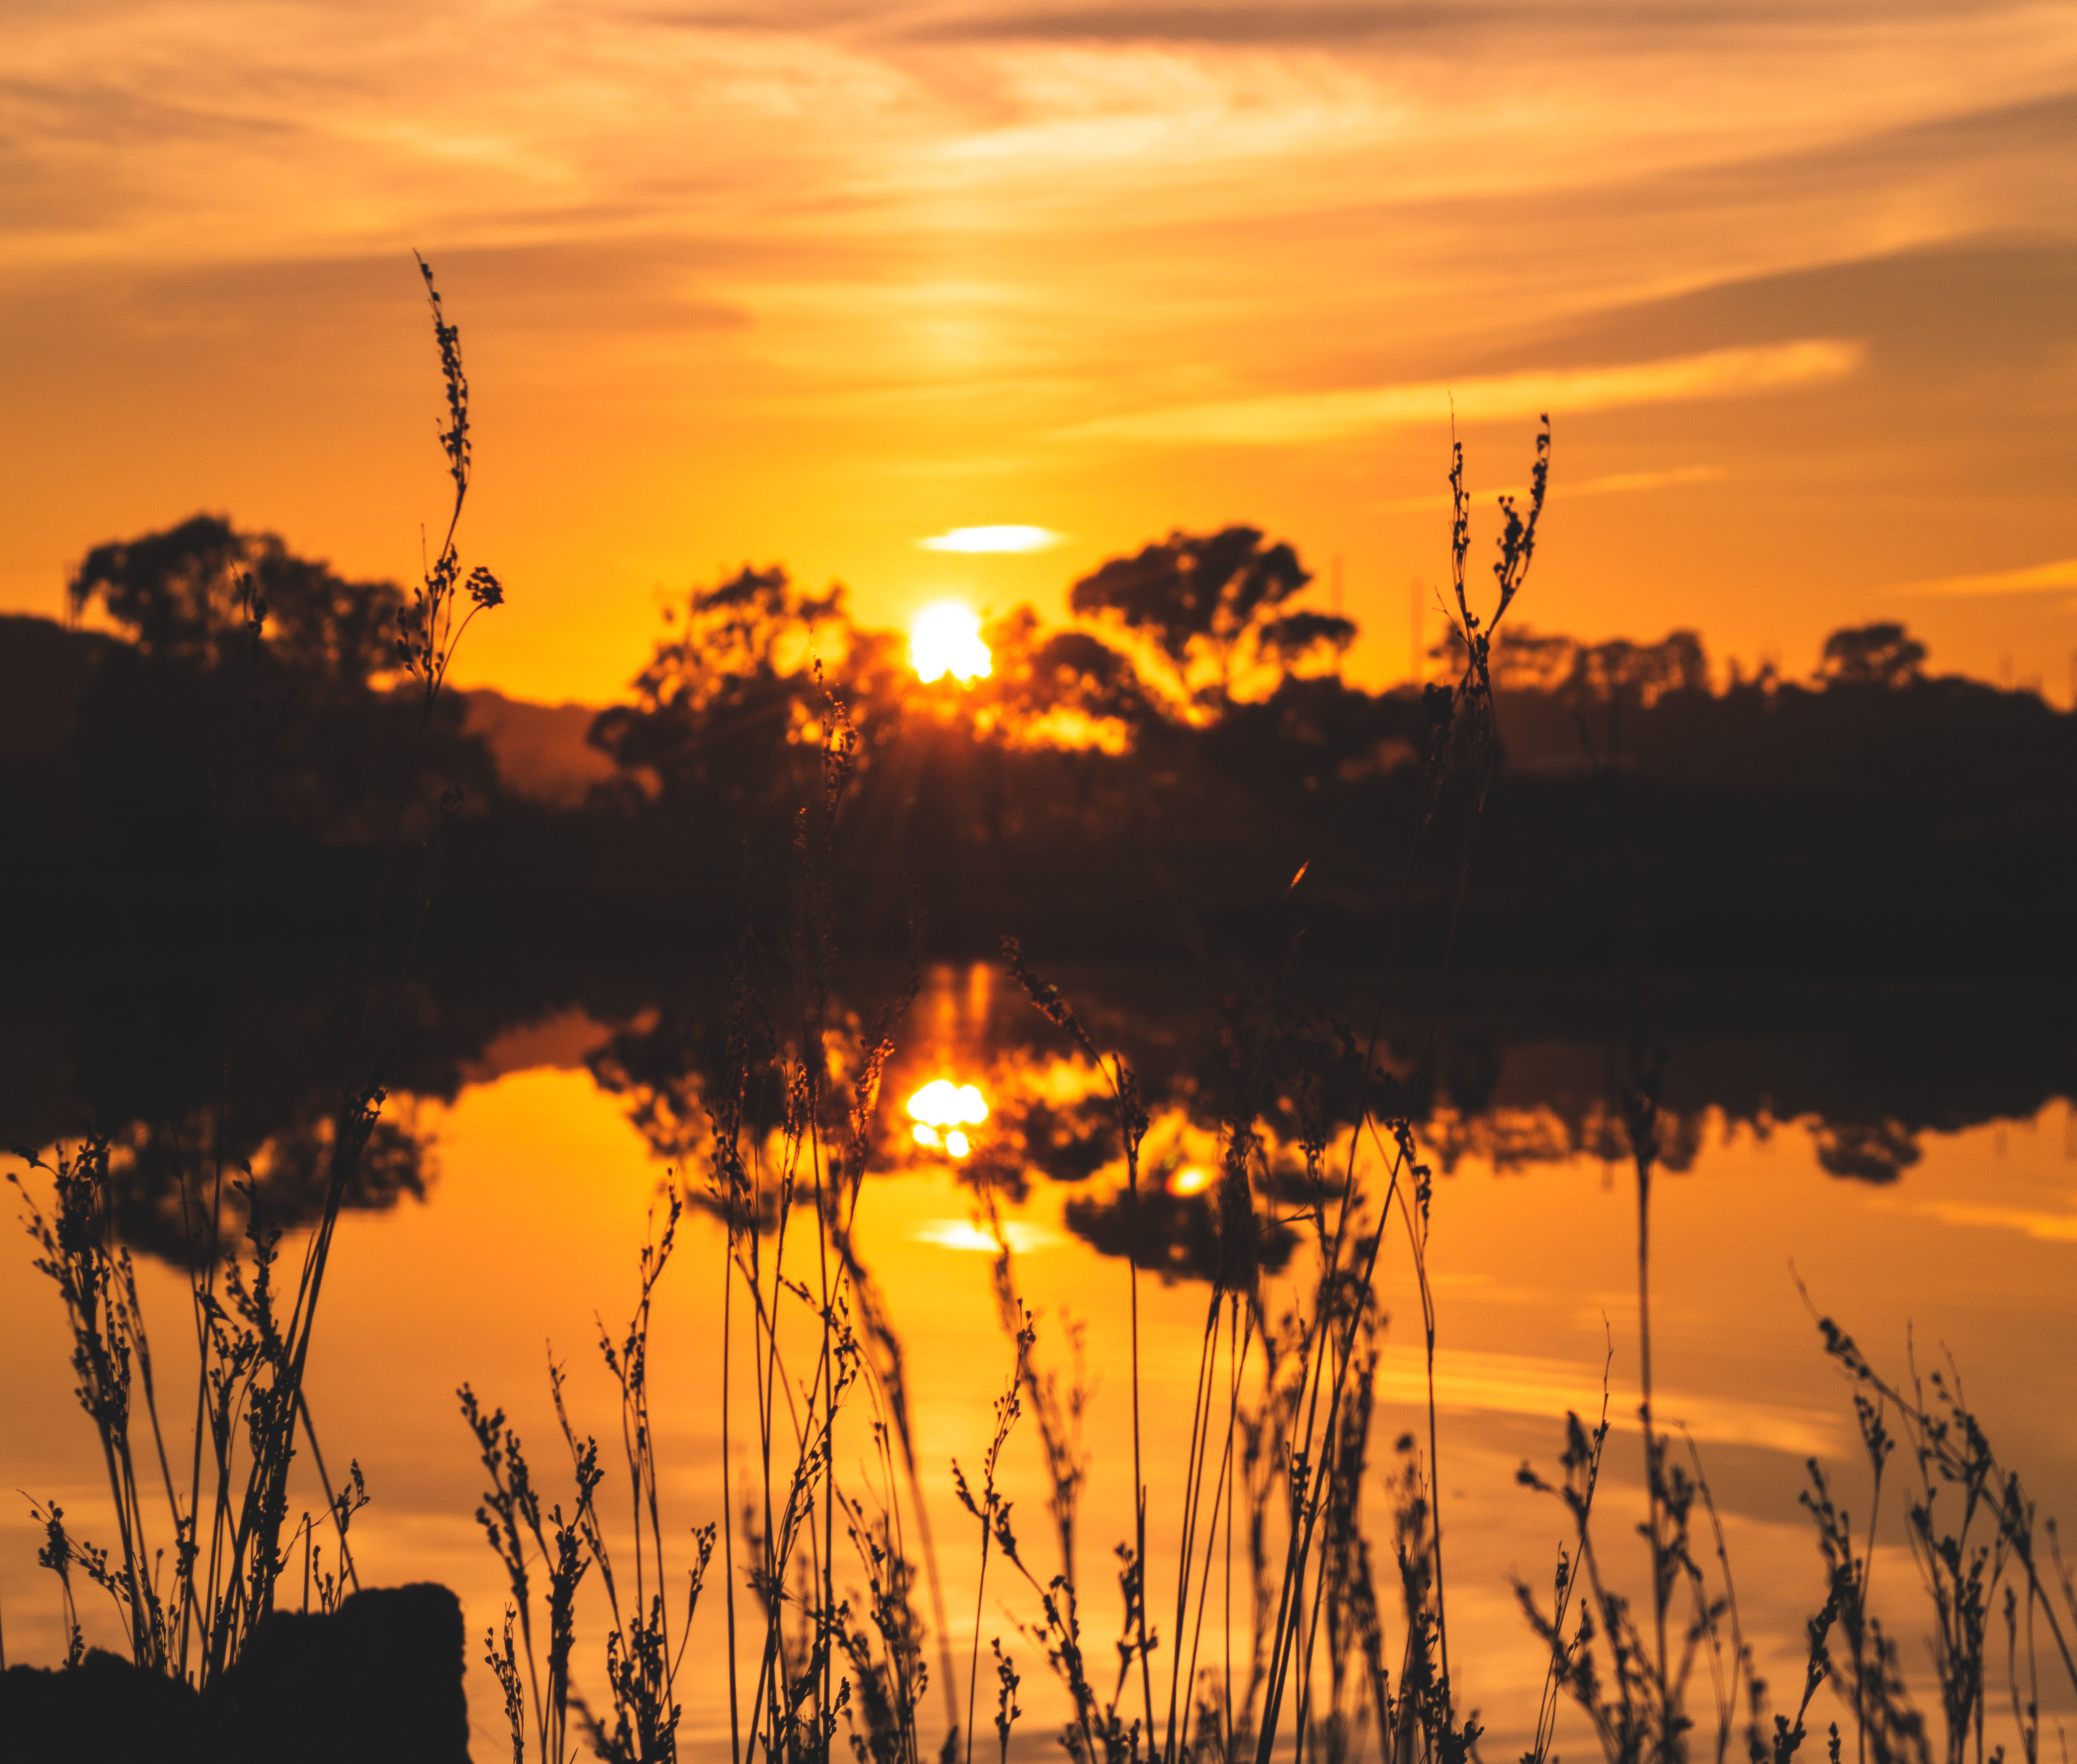
evening, reflection, sky, nature, sunset, water, sunrise, afterglow, morning, sun, dawn, wetland, cloud, tree, horizon, sunlight, calm, lake, dusk, savanna, landscape, bank, ecoregion, grass, marsh, computer wallpaper